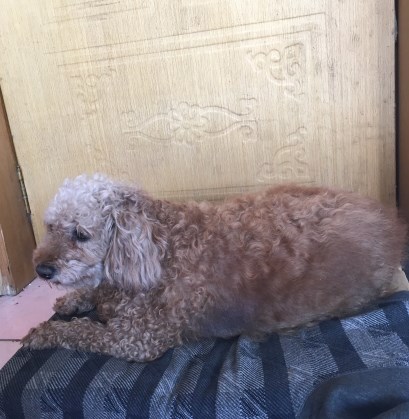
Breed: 7449-n000128-teddy